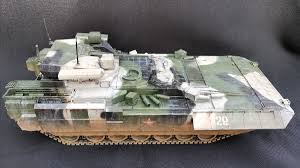
Label: BMP-T15